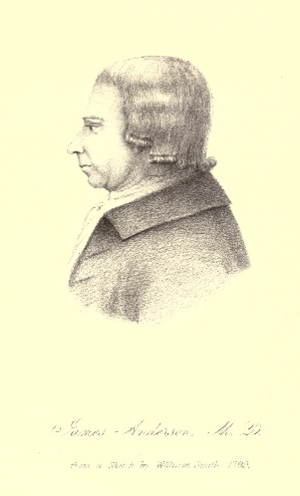
James Anderson (nationaløkonom)
James Anderson omtrent 1792.
James Anderson var en skotsk agerbrugsforfatter og socialøkonom.